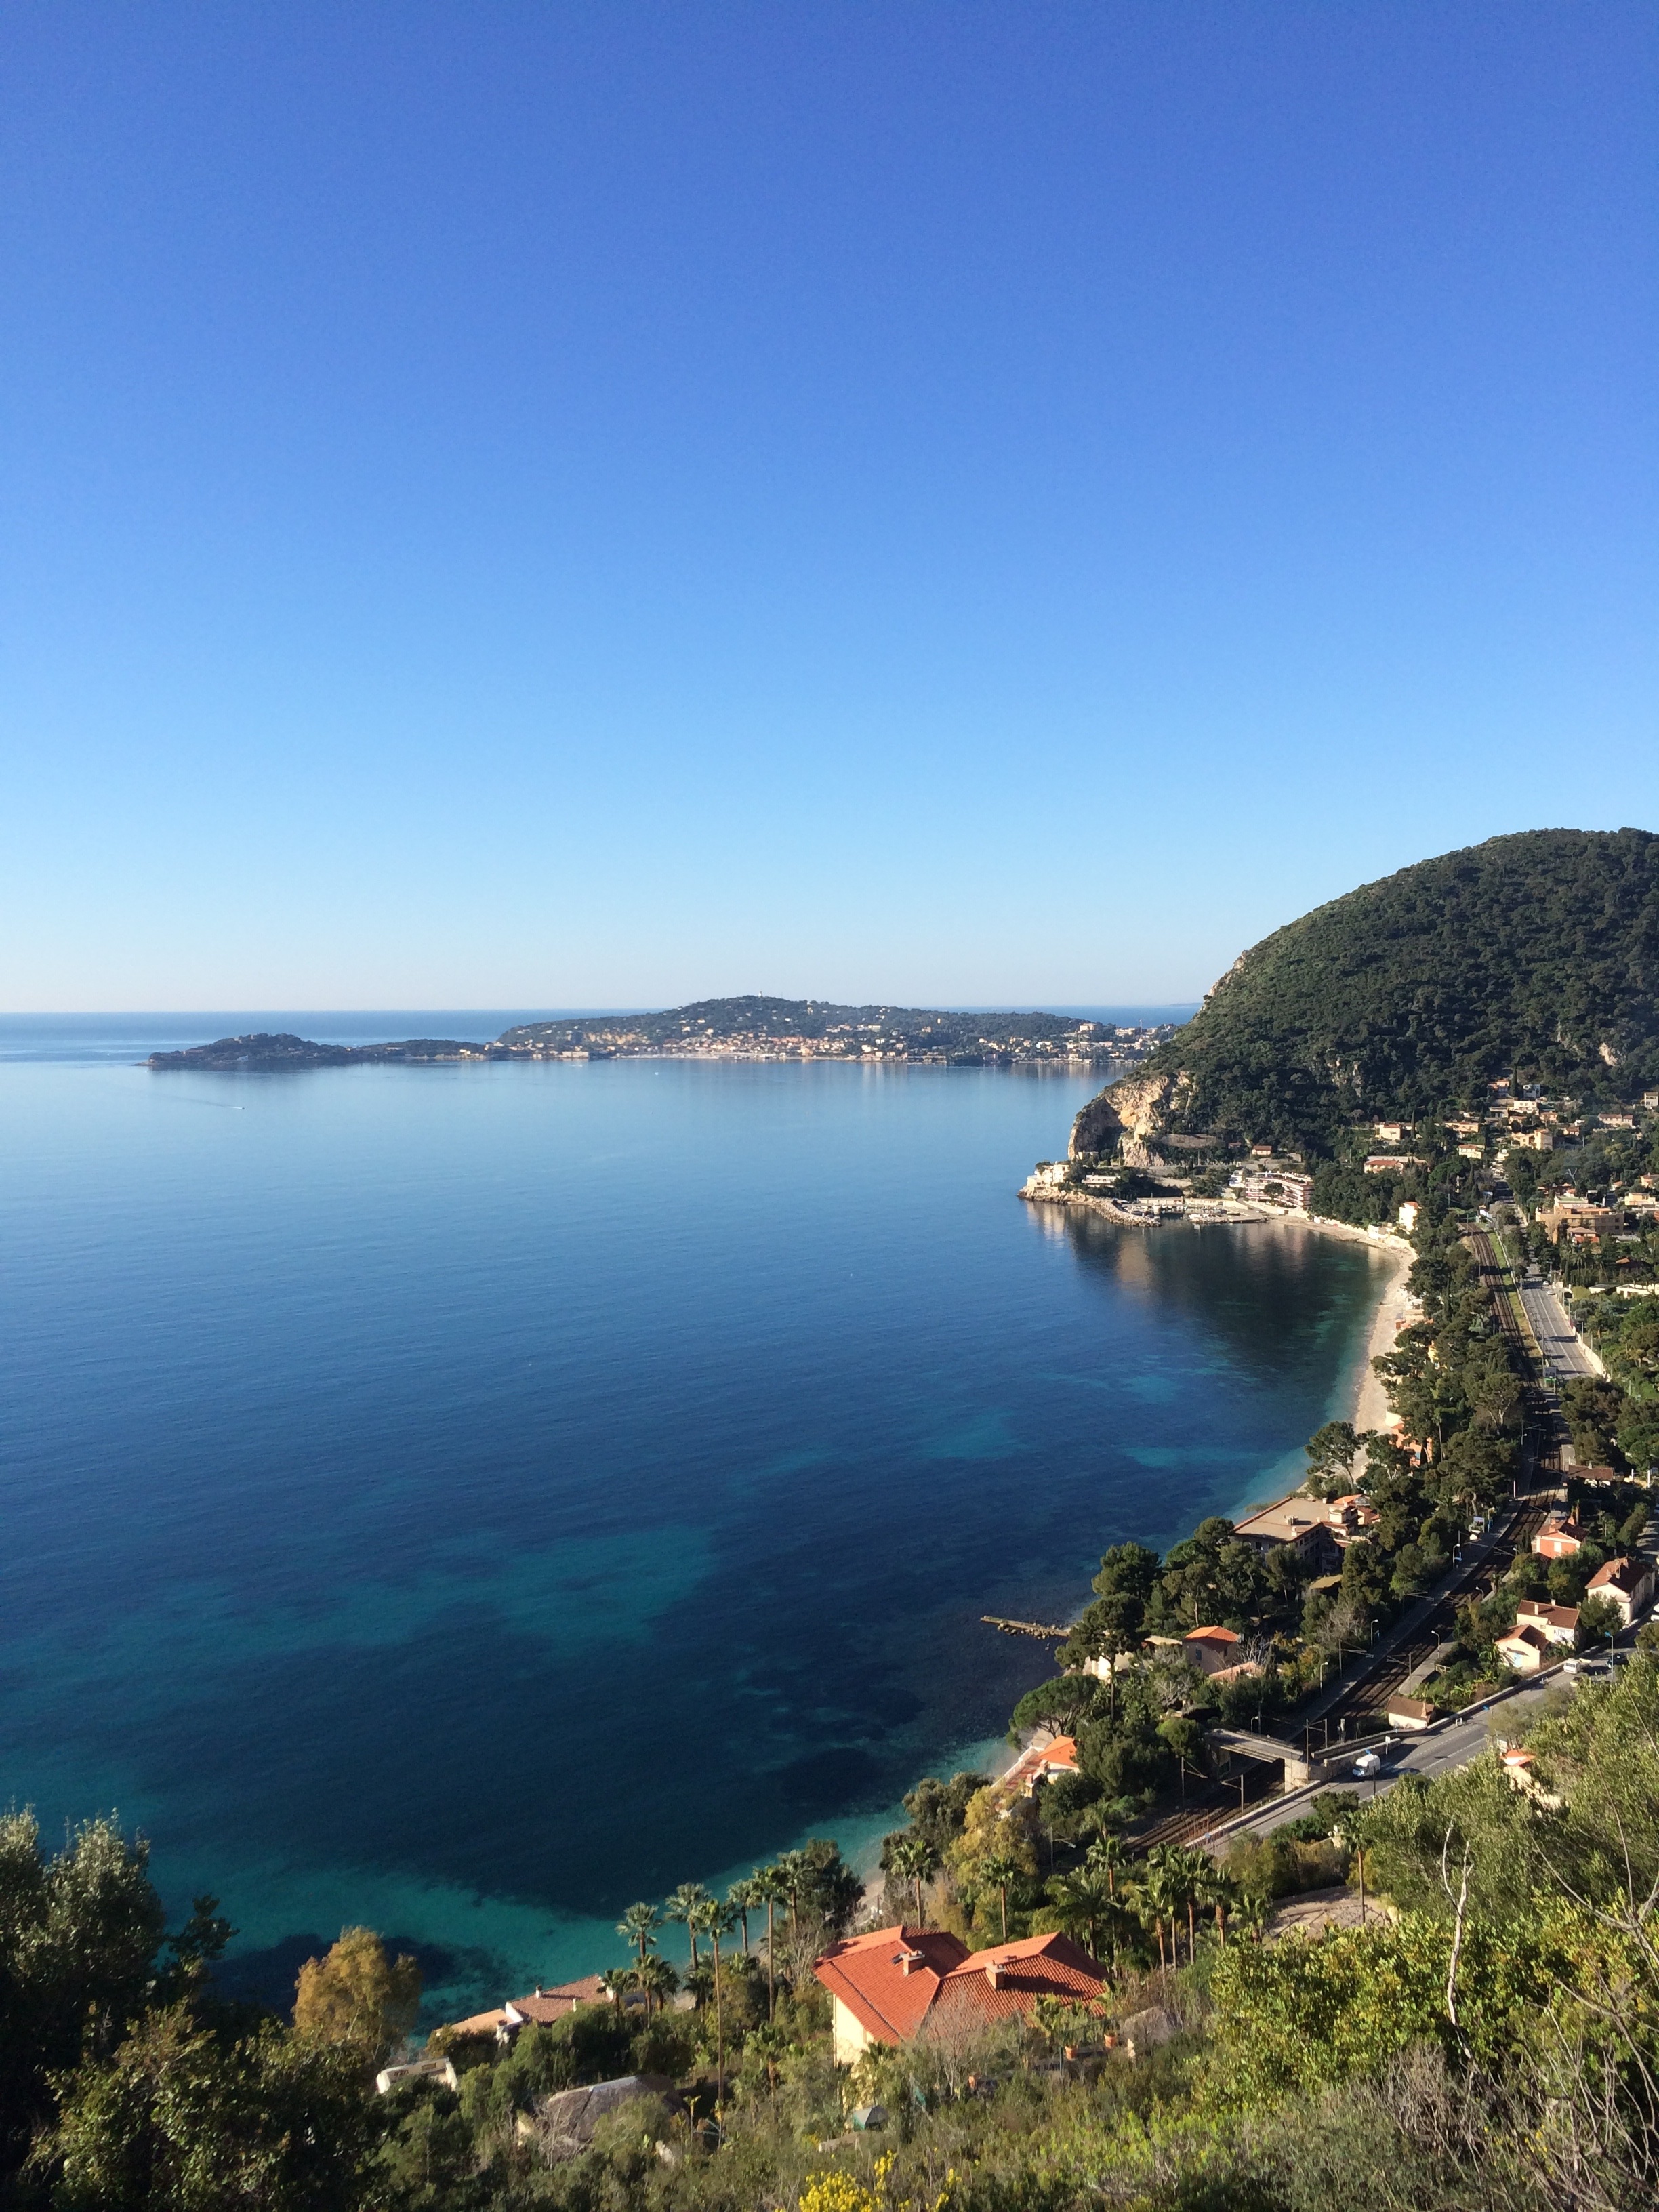
landscape, sea, coast, ocean, horizon, mountain, shore, lake, cliff, cove, bay, reservoir, terrain, body of water, loch, cape